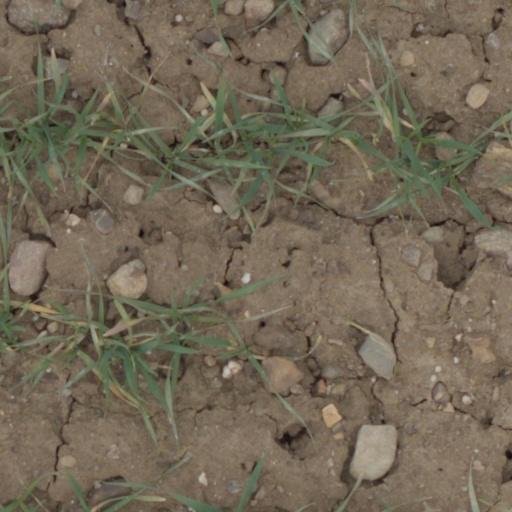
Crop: wheat